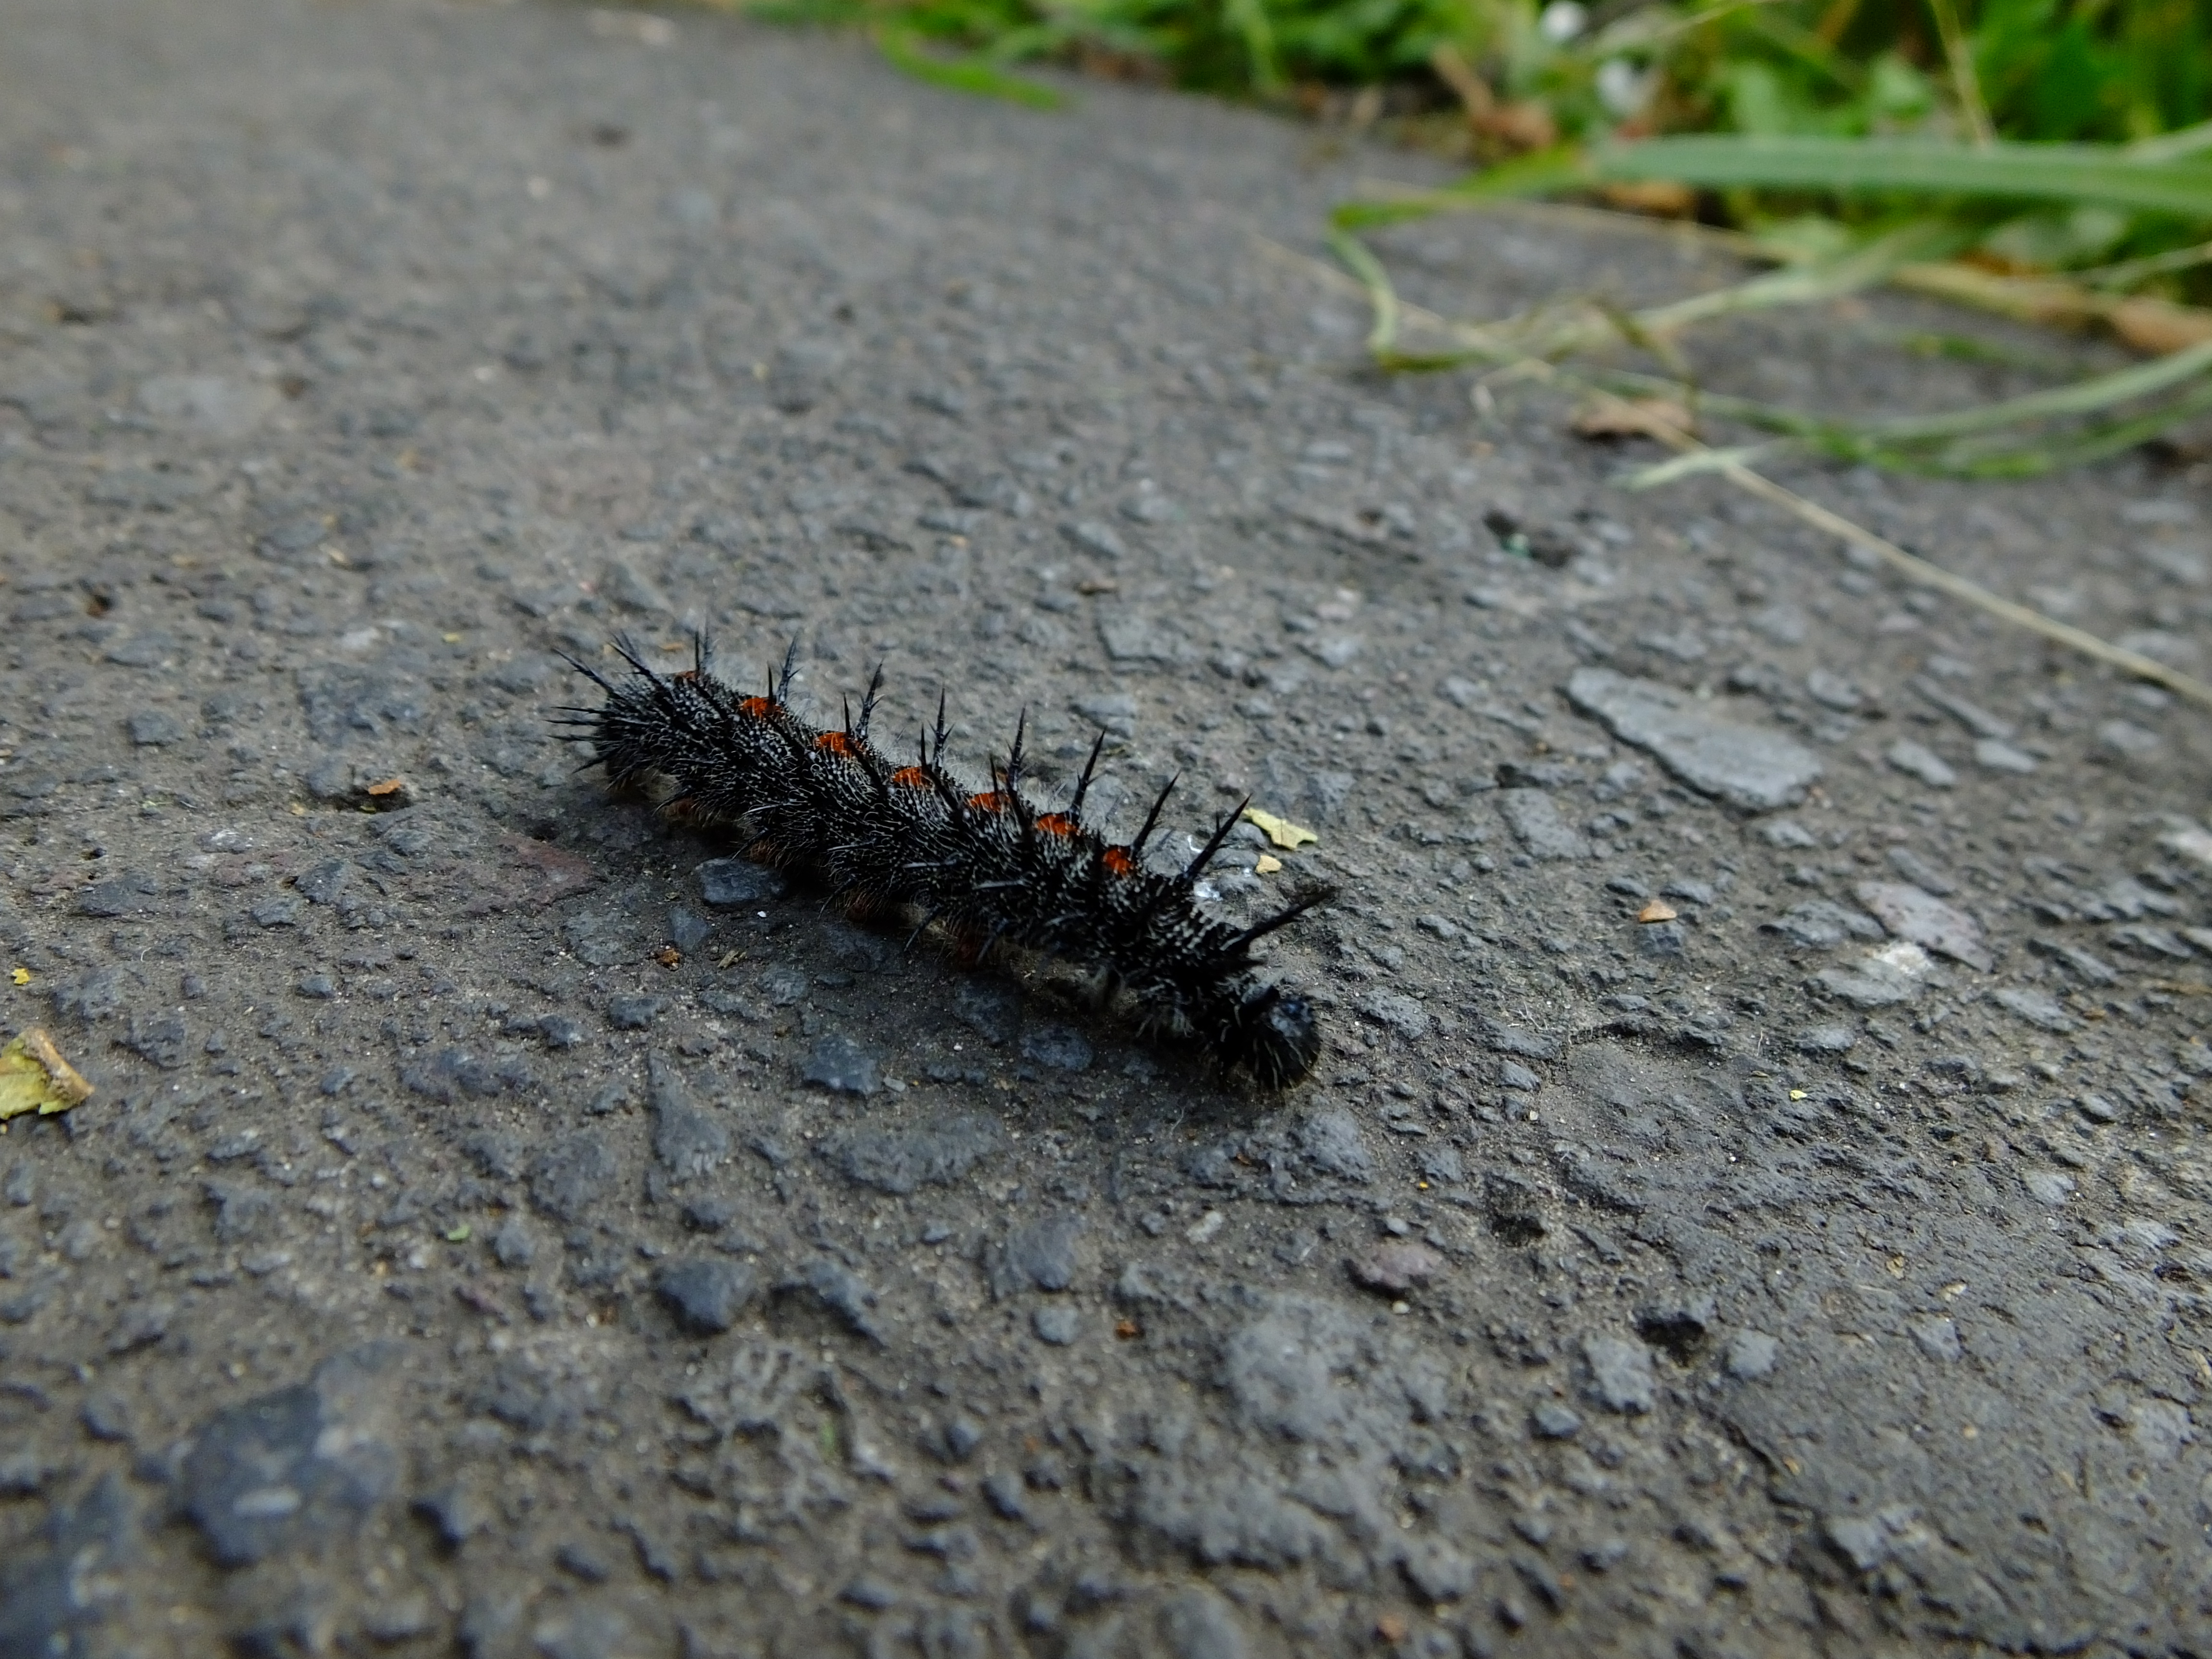
wildlife, insect, soil, bug, fauna, invertebrate, caterpillar, larva, macro photography, moths and butterflies